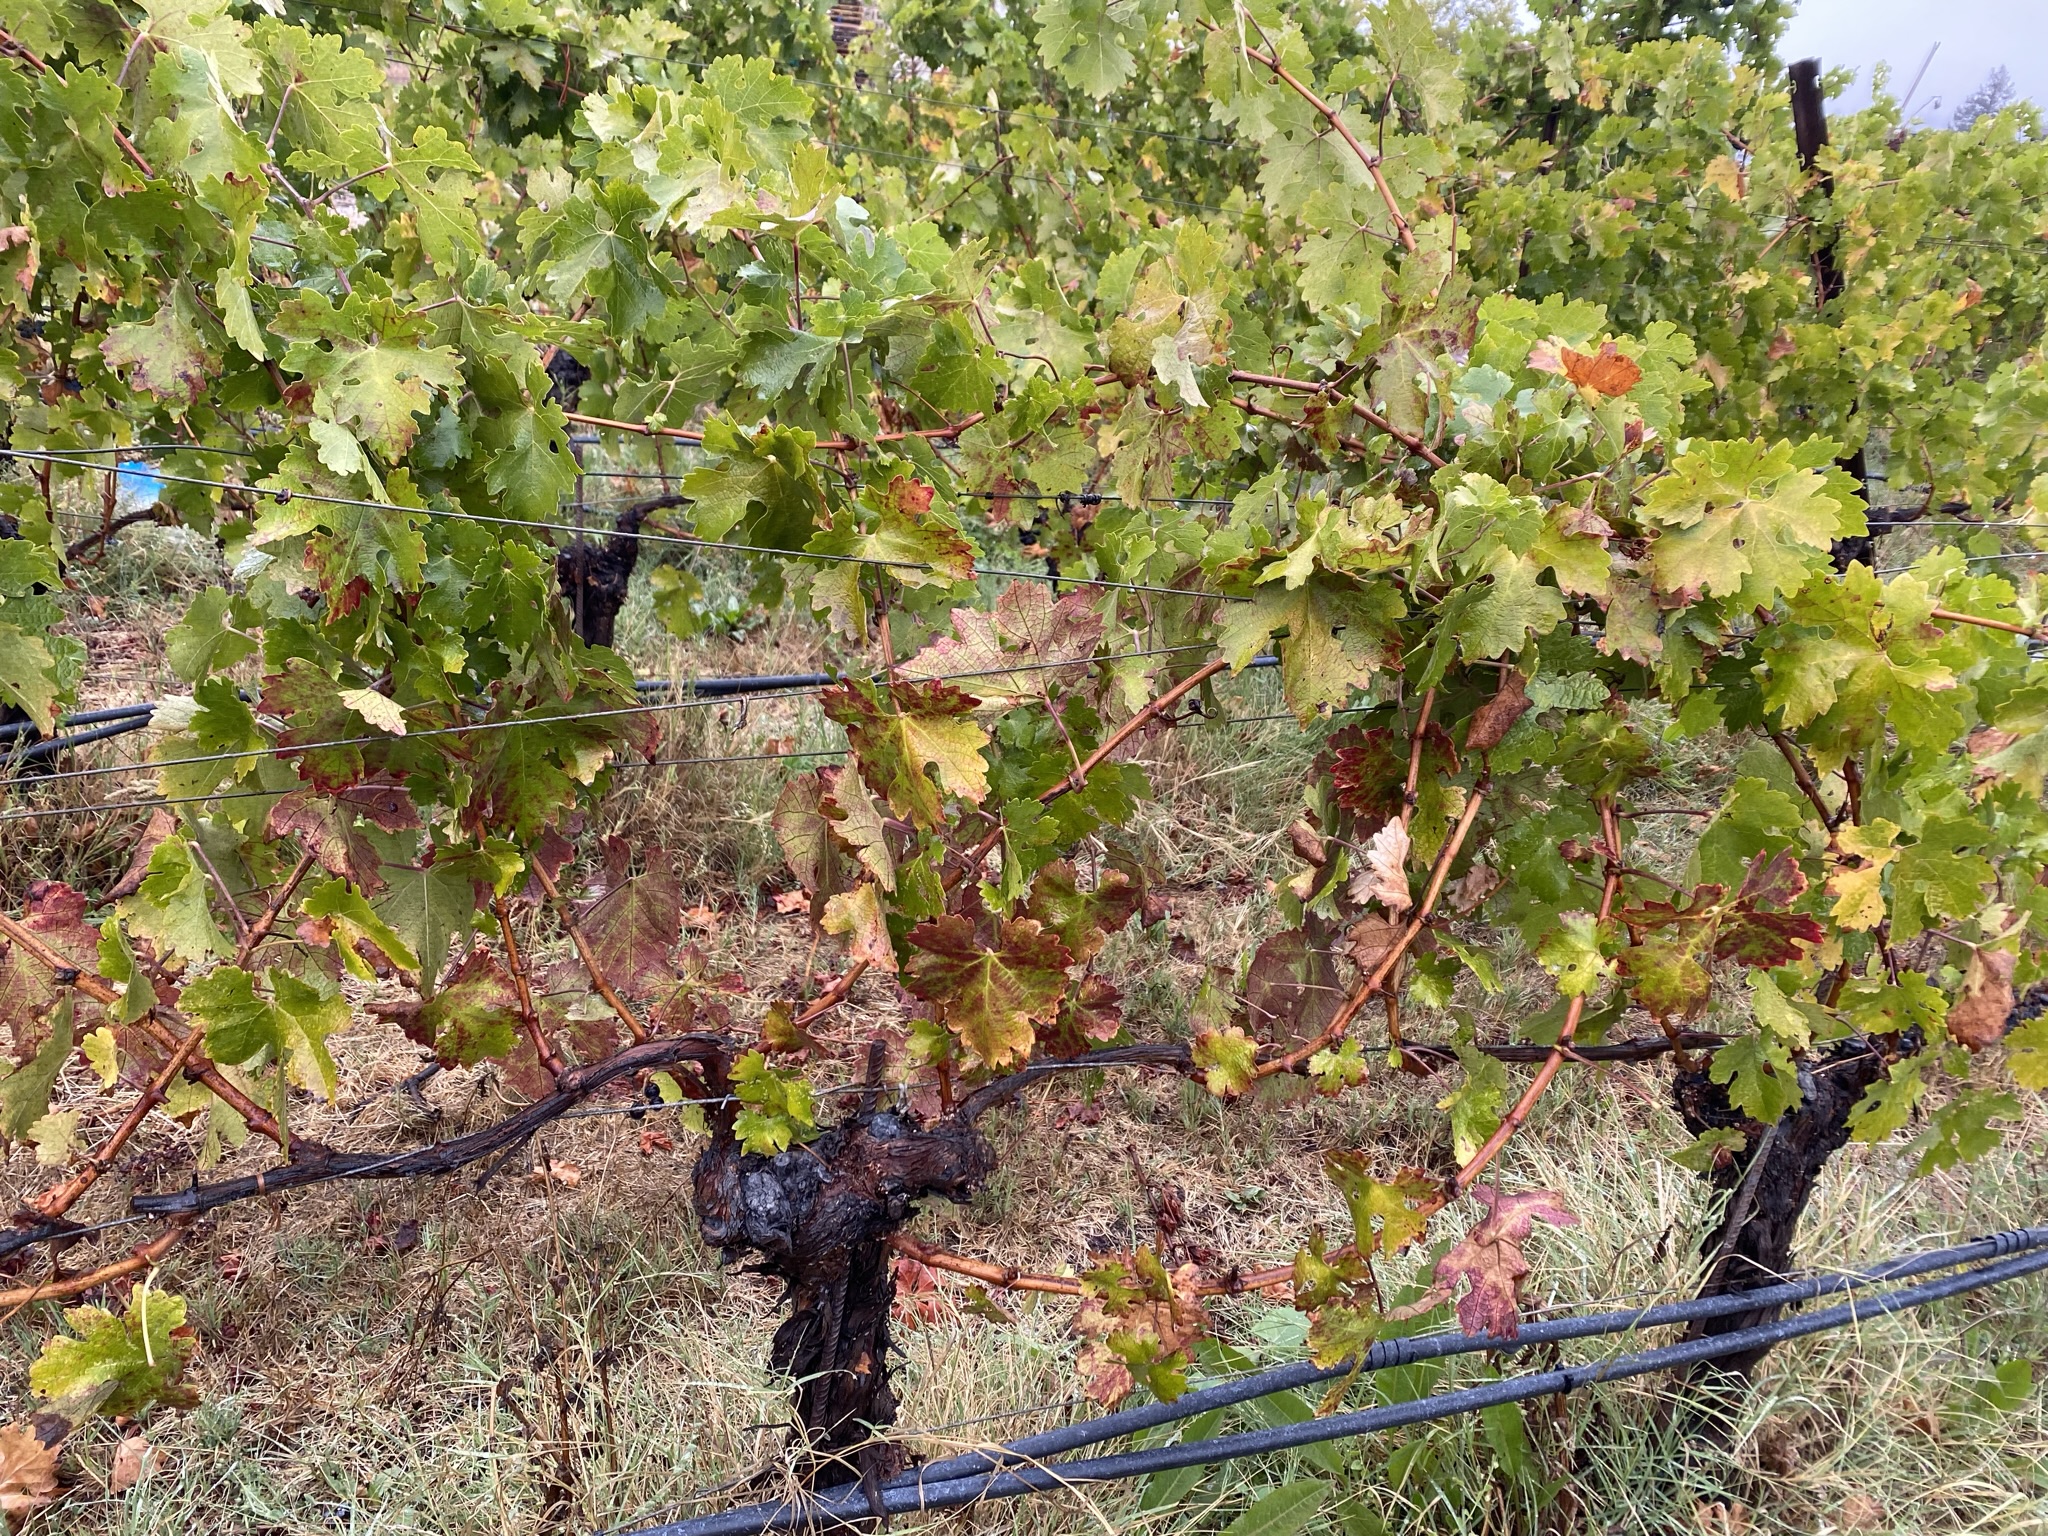
Label: Red Blotch